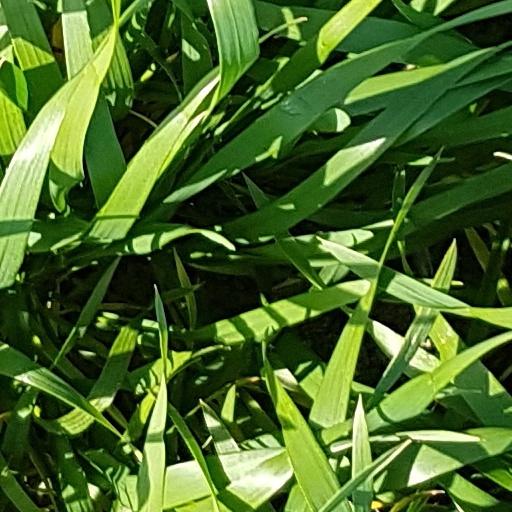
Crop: wheat